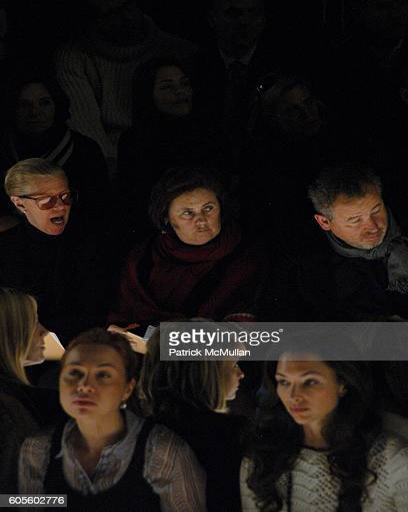
critic and art director attend show at the tent